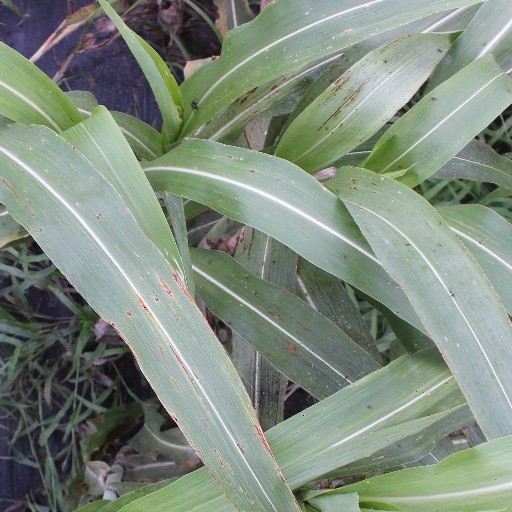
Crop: sorghum